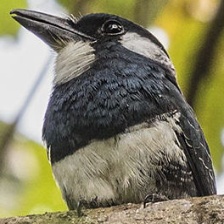
Species: BLACK BREASTED PUFFBIRD
Scientific name: NOTHARCHUS PECTORALIS